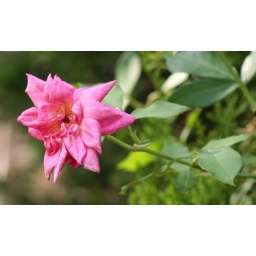
Some pink flower in front of my house.